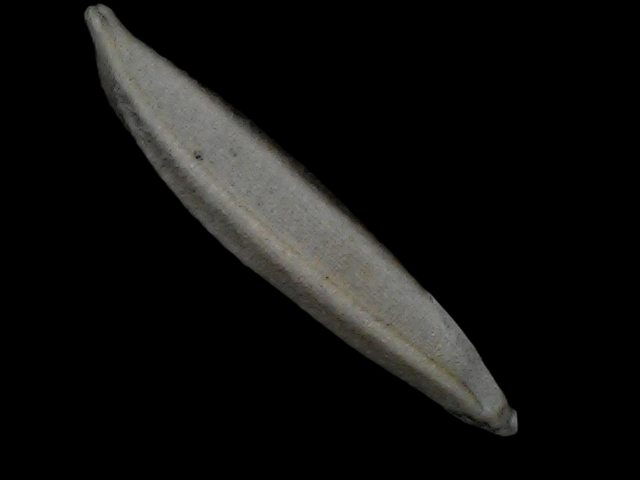
Rice variety: Bd57